Battle of Kismayo (2012)

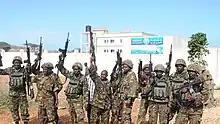
Kenyan soldiers celebrate outside Kismayo University

According to an eyewitness, Somali government soldiers in armoured vehicles entered Kismayo's center on 1 October 2012, three days after allied forces had laid siege to the city's perimeter. AU troops reportedly followed suit a few hours later. The next day, huge blasts hit the city. A land mine first struck a military base, though no casualties were confirmed. The second blast detonated within the port and was apparently aimed at Somali government and AMISOM forces. However, no losses were reported. A few minutes later, a third set of explosives went off in an army base where pro-government Raskamboni militia fighters had been positioned. Somali military officials and Kenyan AMISOM officers subsequently convened at the local airport to discuss the security situation. The Somali Ministry of Defence and SNA commanders concurrently alerted the coalition forces of the possibility of further attacks and advised them to enter the city with caution, as the insurgents may have planted bombs in the bases that they had vacated.